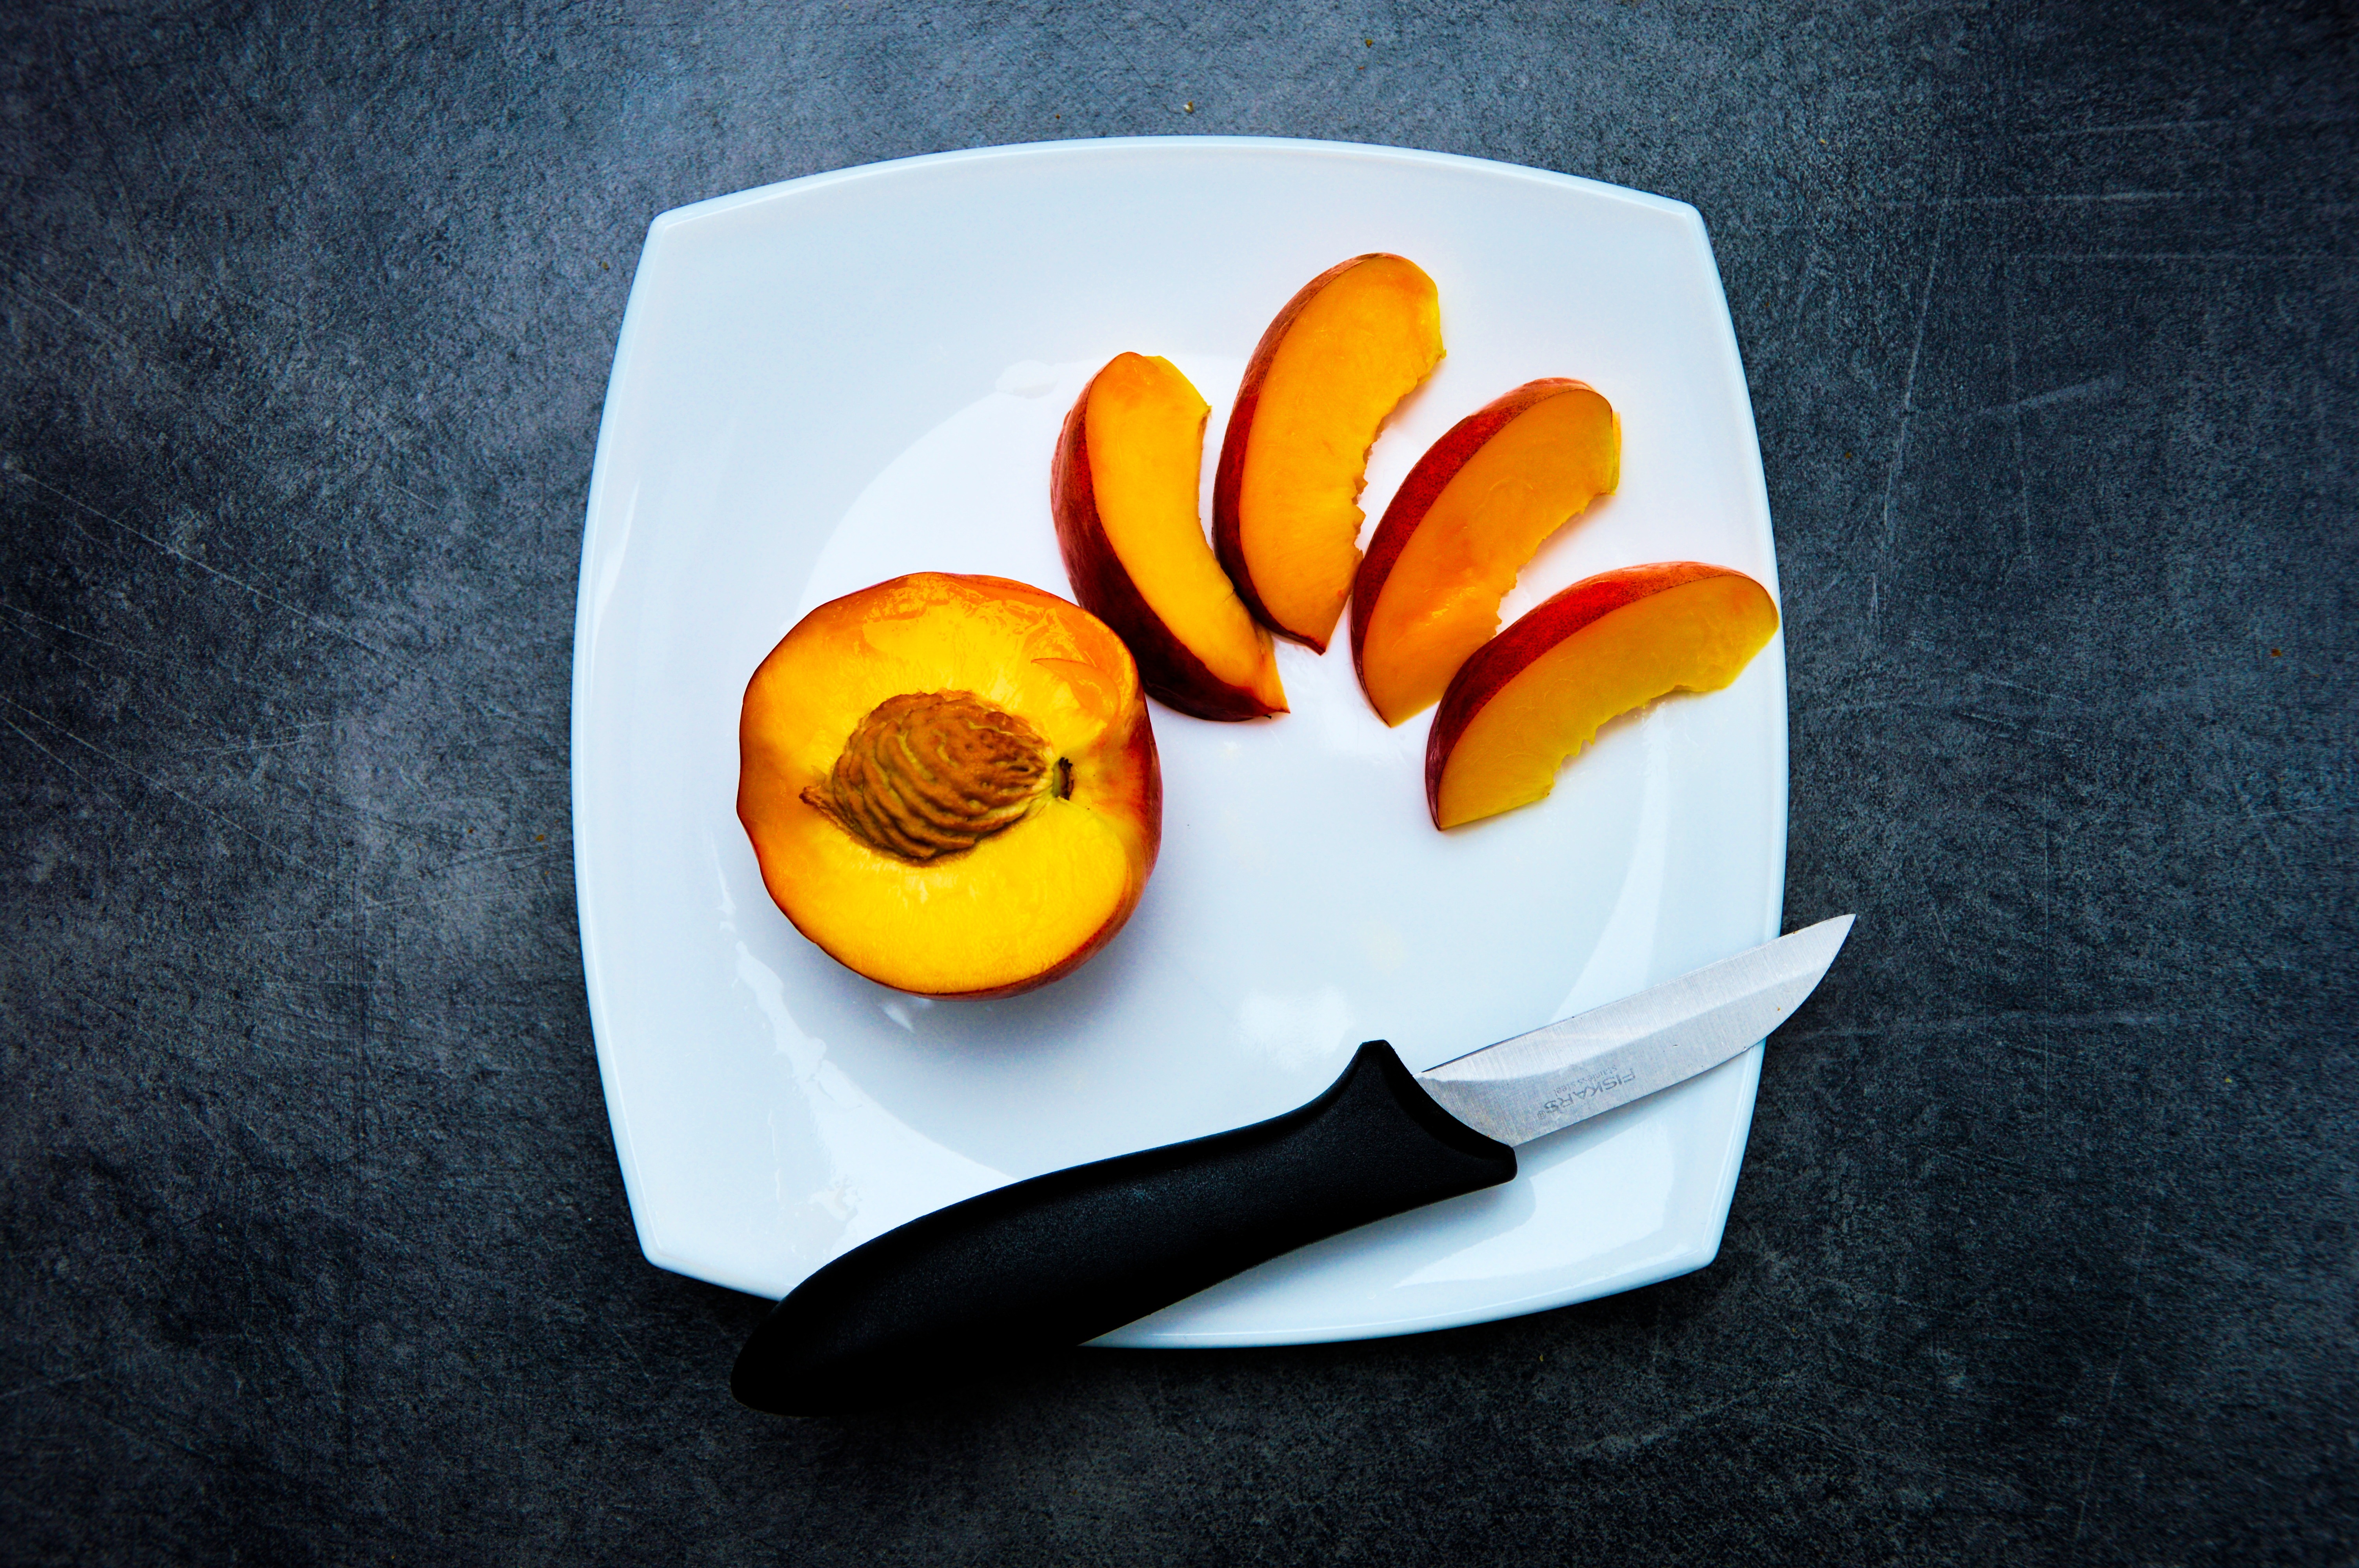
nature, plant, fruit, sweet, flower, summer, ripe, heart, food, ingredient, produce, color, natural, fresh, colorful, yellow, juicy, healthy, snack, dessert, freshness, vitamin, eating, illustration, nutrition, peach, tasty, vegetarian, organ, diet, organic, peaches, flowering plant, nectarine, healthy snacks, land plant